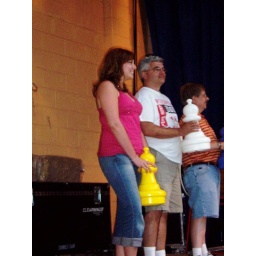
the girl in the pink shirt! hah